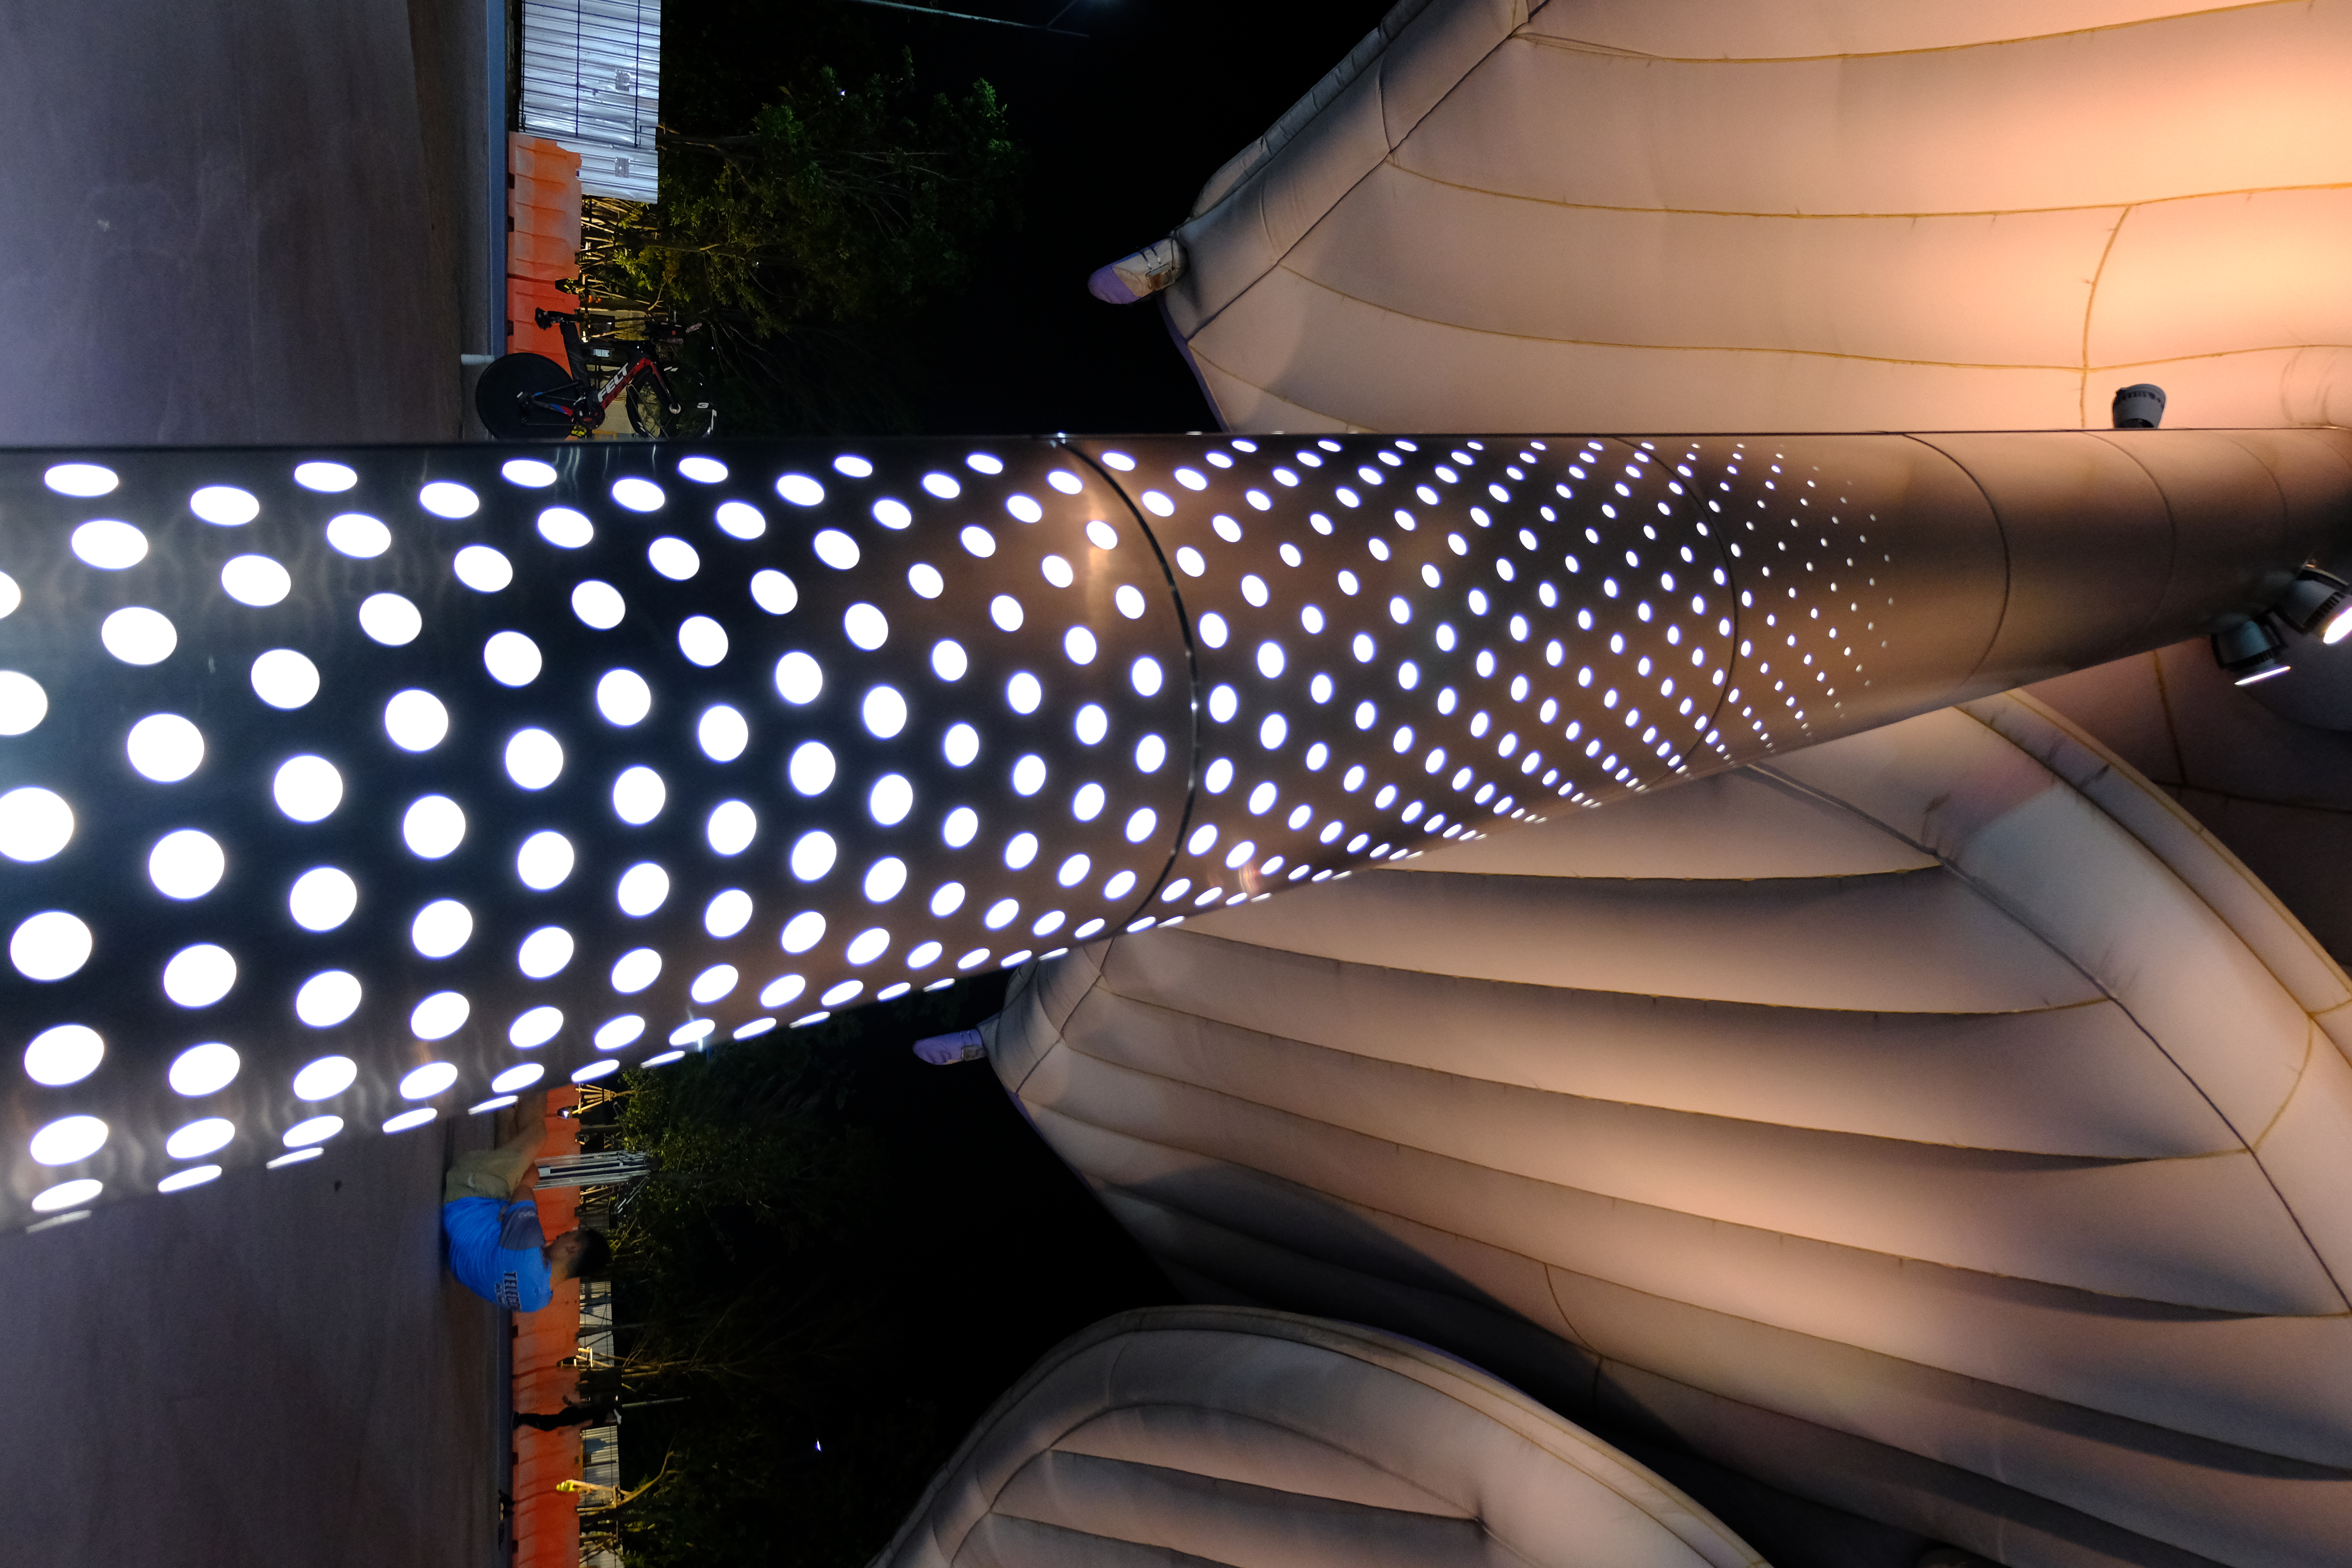
shadow, light, pattern, design, architecture, metal